Sandy Spring, Maryland

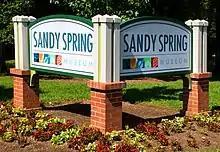
The sign for the Sandy Spring Museum in Sandy Spring, Maryland as photographed in September 2020.

An insurance salesman and auctioneer named Delmas Wood started the Sandy Spring Museum in 1980 because he thought Sandy Spring's history was gradually being lost as older residents died. Wood wanted a place to preserve antique furniture, farm equipment, photographs, paintings, and documents of the Sandy Spring area. Florence Virginia Barrett Lehman also helped found the museum.